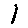
Label: 1